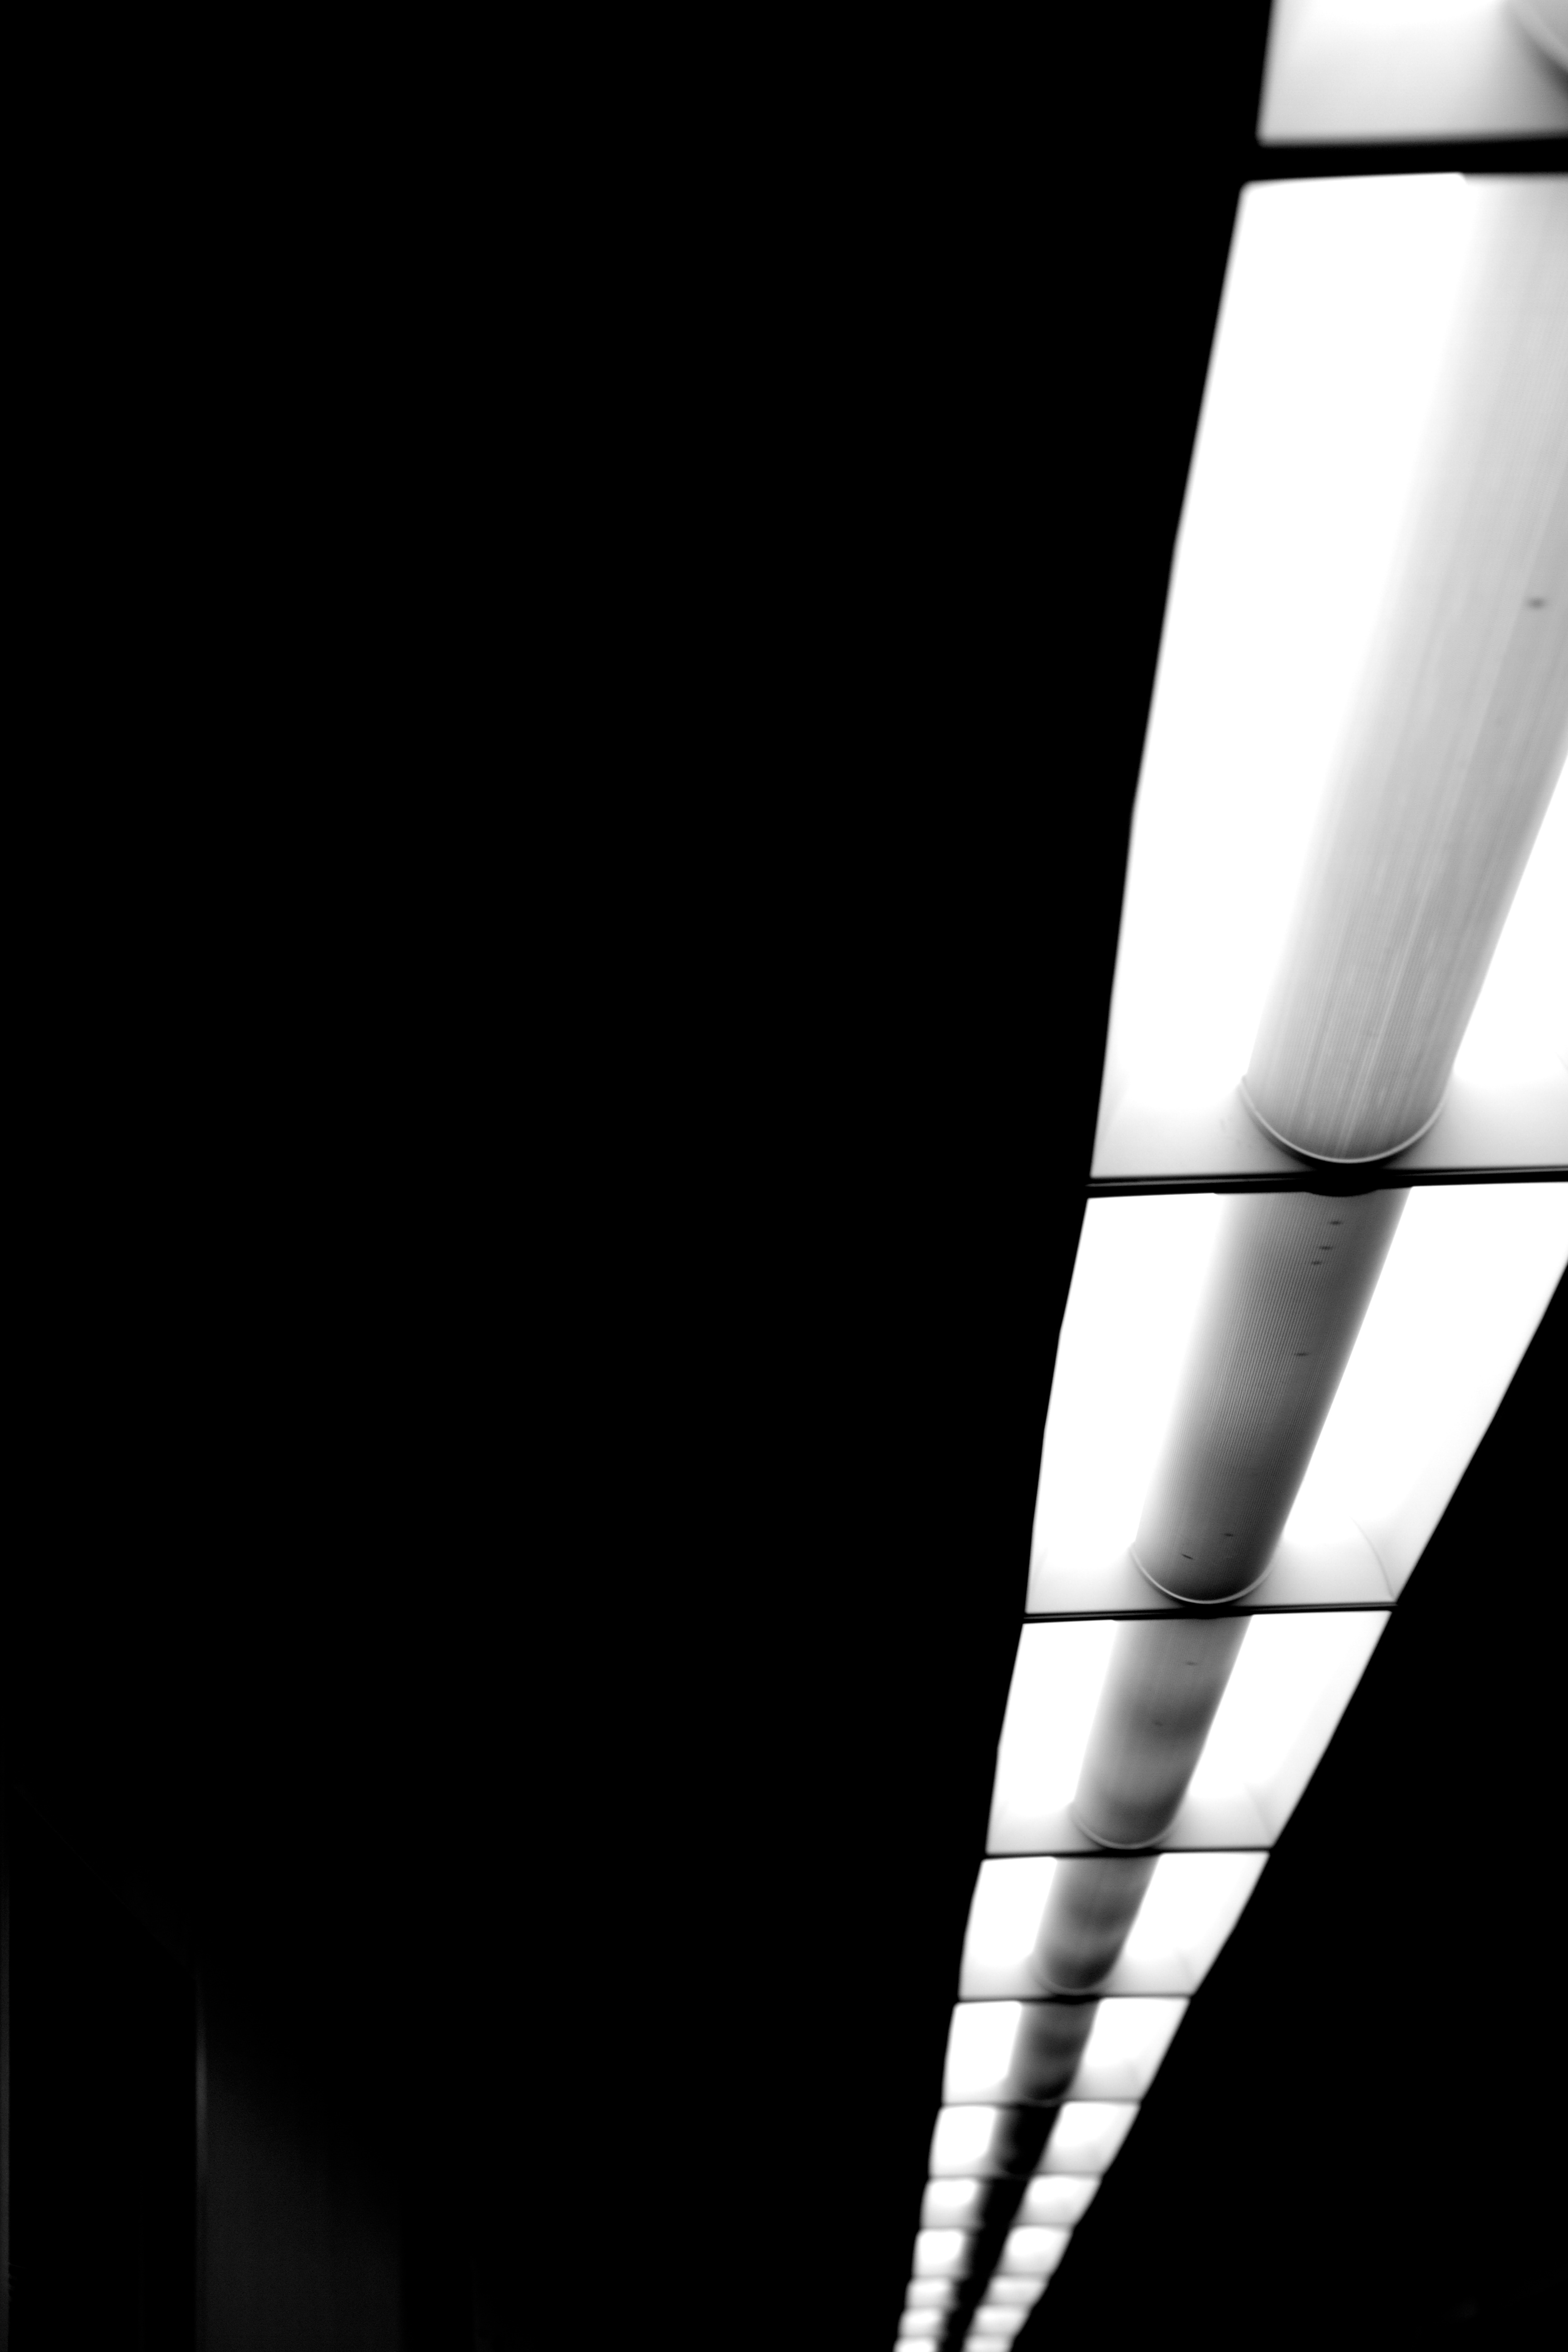
black and white, line, monochrome, lighting, monochrome photography